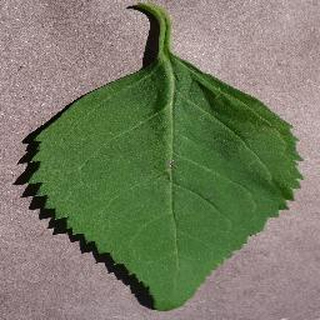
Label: healthy_cherry